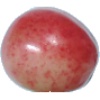
Label: Cherry Rainier 1